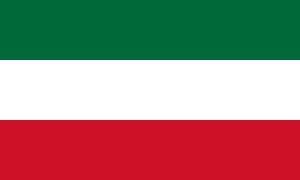
Le Québec est une province du Canada. Sa capitale est Québec et sa métropole est Montréal. La langue officielle de cette province est le français.
La bataille de la Rivière Chaudière eut lieu le 13 mars 1838, durant la Rébellion des Patriotes, à Lac-Drolet en Beauce.
La Journée nationale des patriotes est un jour férié et chômé au Québec le lundi qui précède le 25 mai de chaque année. Instaurée le 22 novembre 2002 et célébrée pour la première fois le 19 mai 2003, cette journée vise à « souligner l'importance de la lutte des patriotes de 1837-1838 pour la reconnaissance de leur nation, pour sa liberté politique et pour l'établissement d'un gouvernement démocratique ». Avant 2003, le lundi précédant le 25 mai de chaque année était la fête de Dollard, instituée dans les années 1920. Cette fête a souvent porté le nom Fête de Dollard et de Chénier dans les dernières décennies avant 2003, ce qui a préfiguré le remplacement de Dollard par les Patriotes. À la même date, la fête de la Reine est observée au niveau fédéral et par d'autres provinces et territoires du Canada.